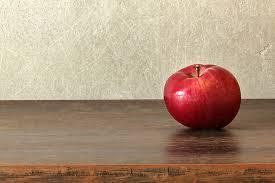
Label: apples